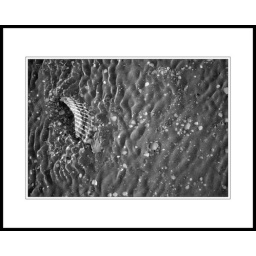
Study of wind, water, sand and tide. A thin layer of saltwater at low tide. Windswept beach in Galveston, TX.